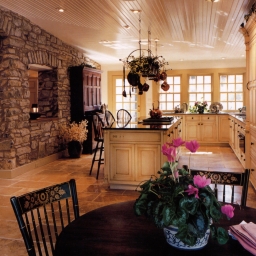
Room type: kitchen